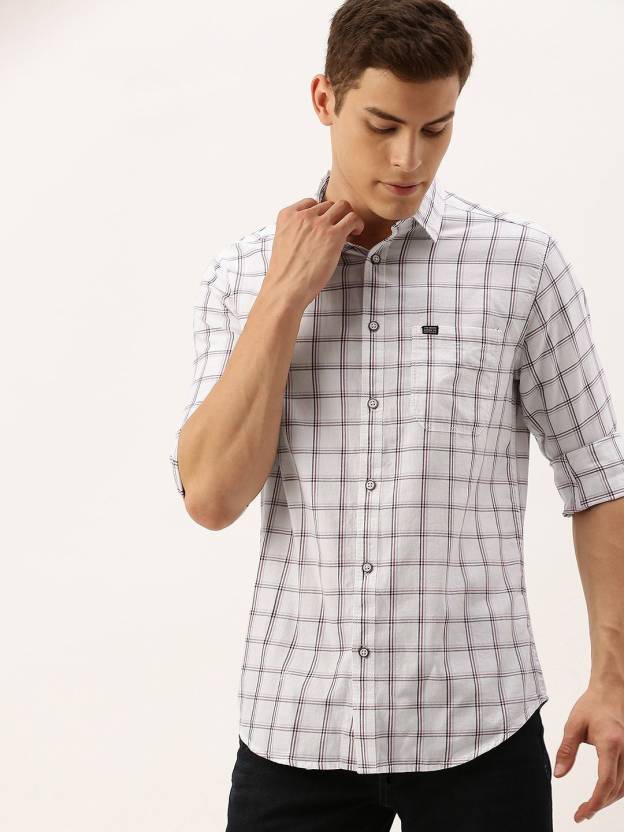
Product: Men Slim Fit Checkered Spread Collar Casual Shirt
Price: ₹559
Colors: White
Pattern: Checkered